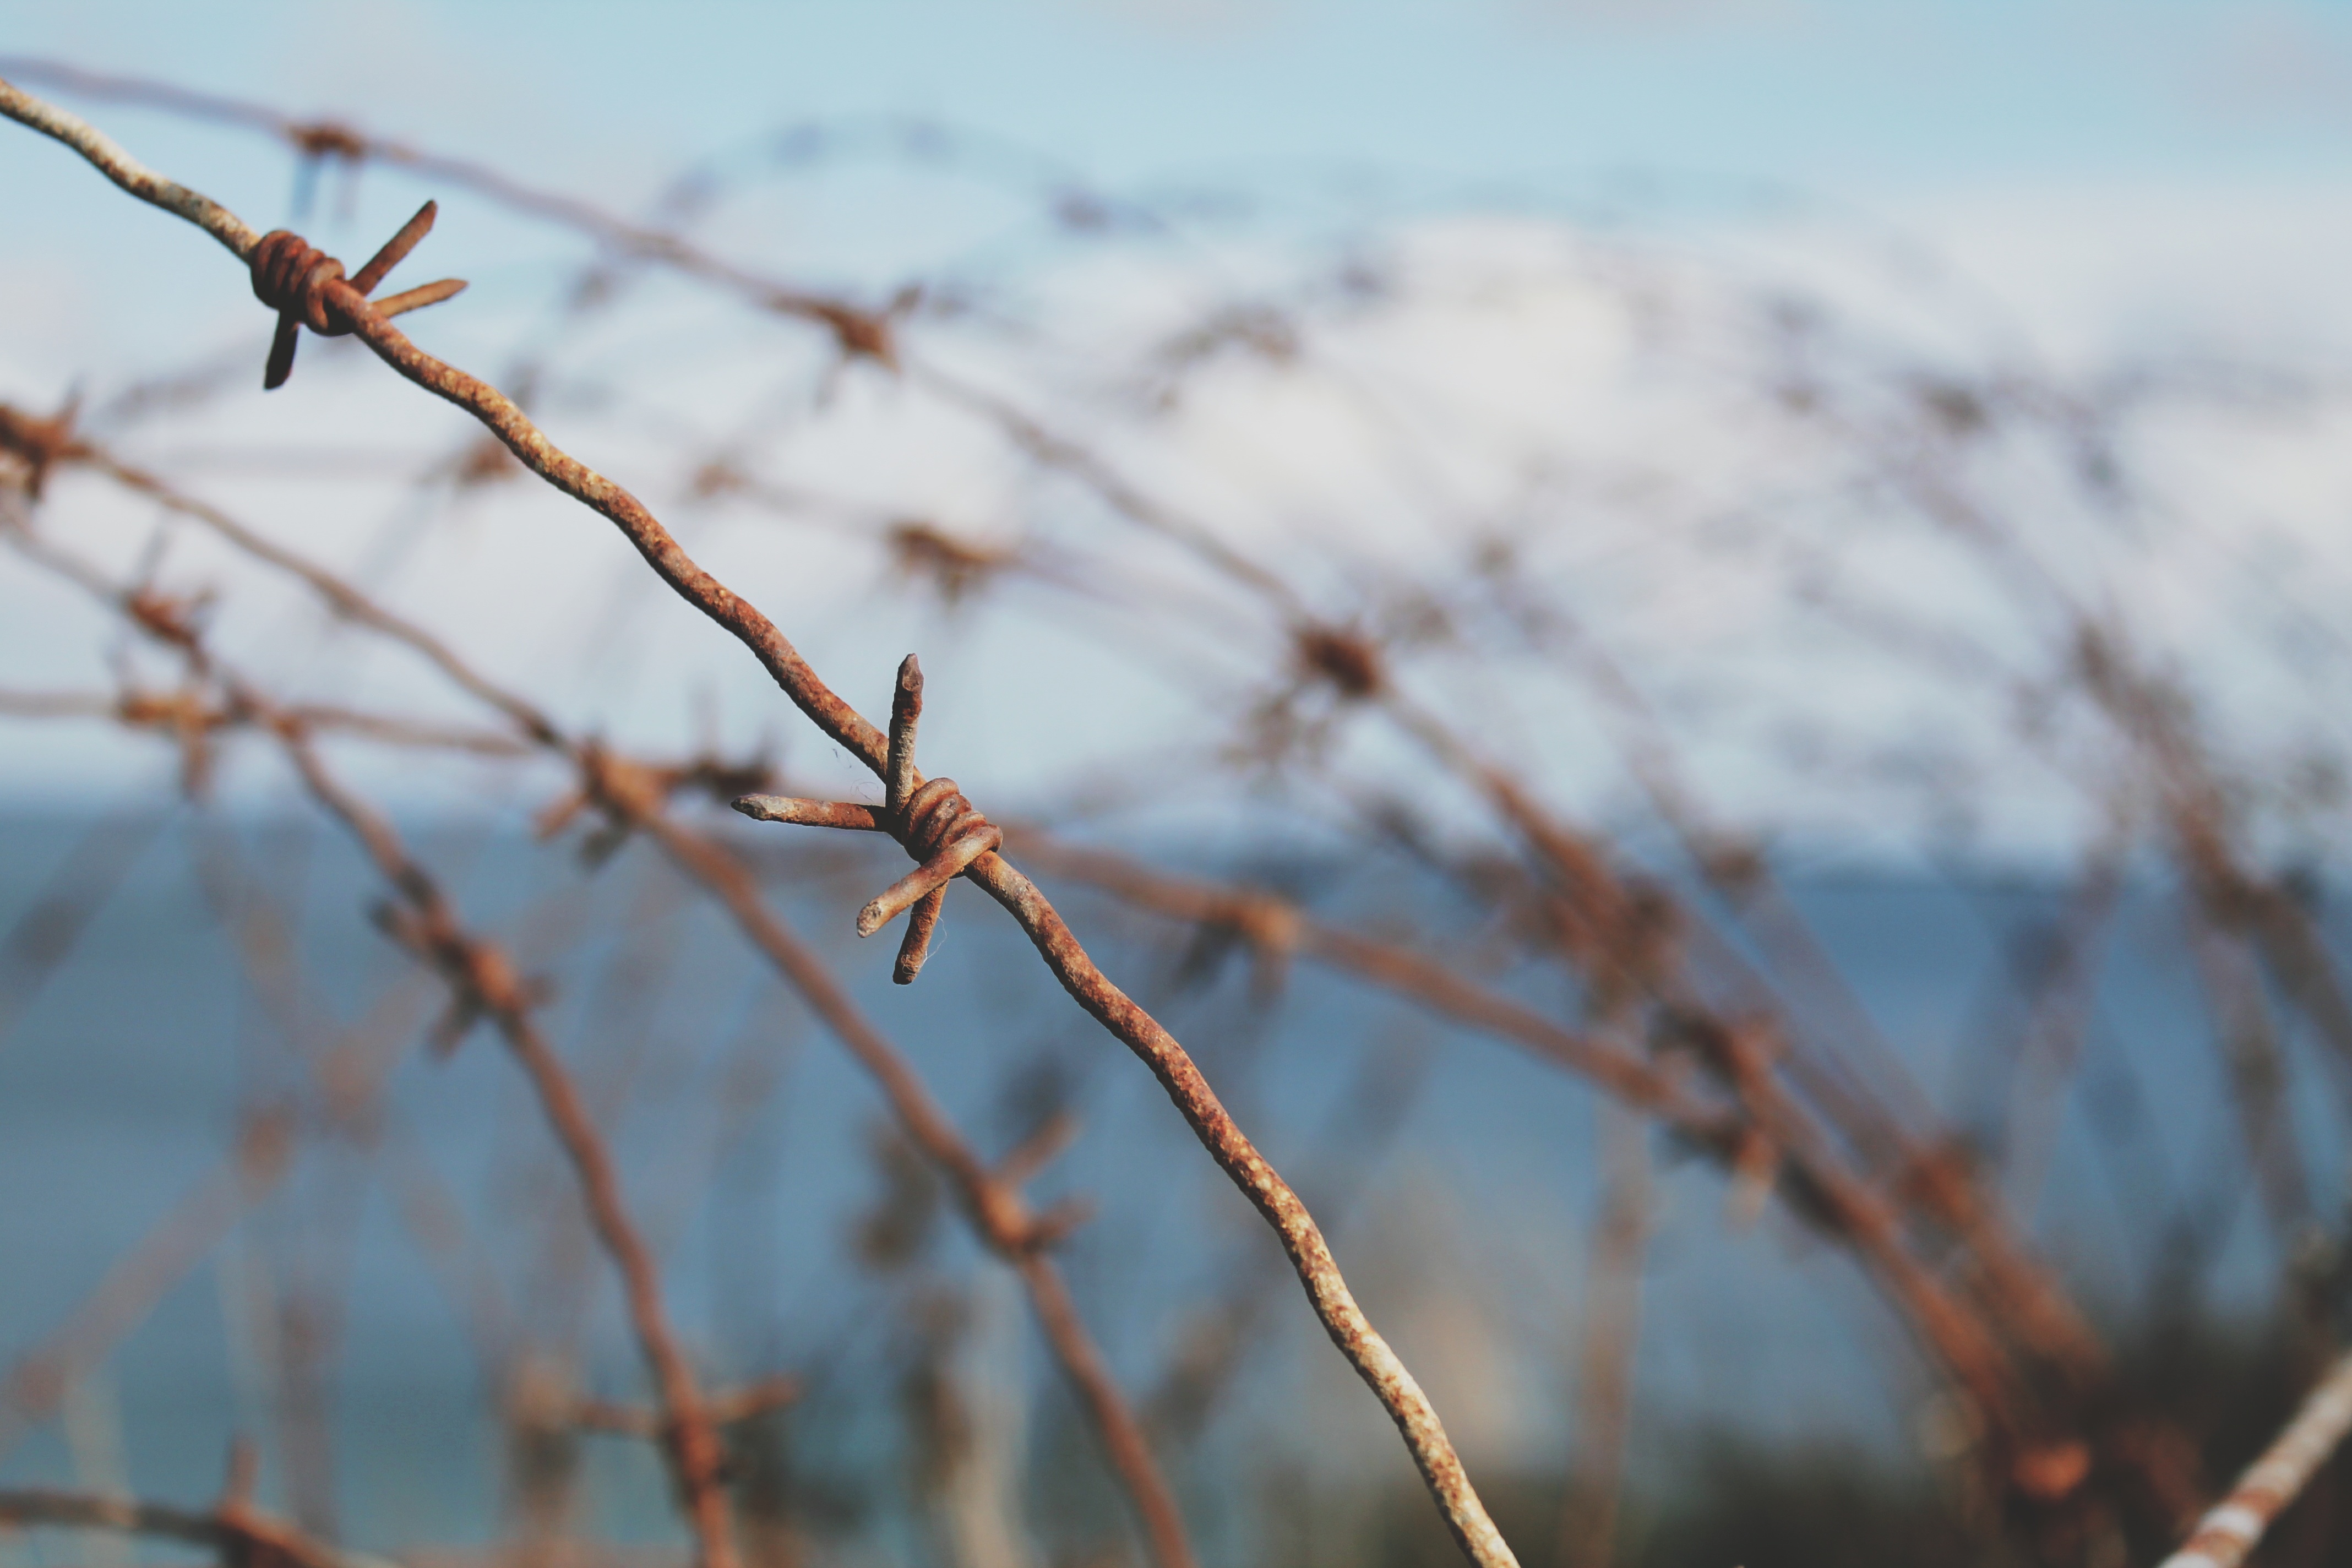
tree, nature, grass, branch, blossom, snow, winter, fence, plant, sky, sunlight, morning, leaf, flower, frost, spring, autumn, flora, season, twig, close up, freezing, macro photography, plant stem, woody plant, thorns spines and prickles